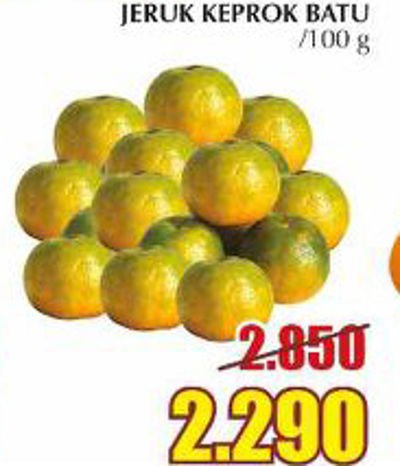
Label: Orange